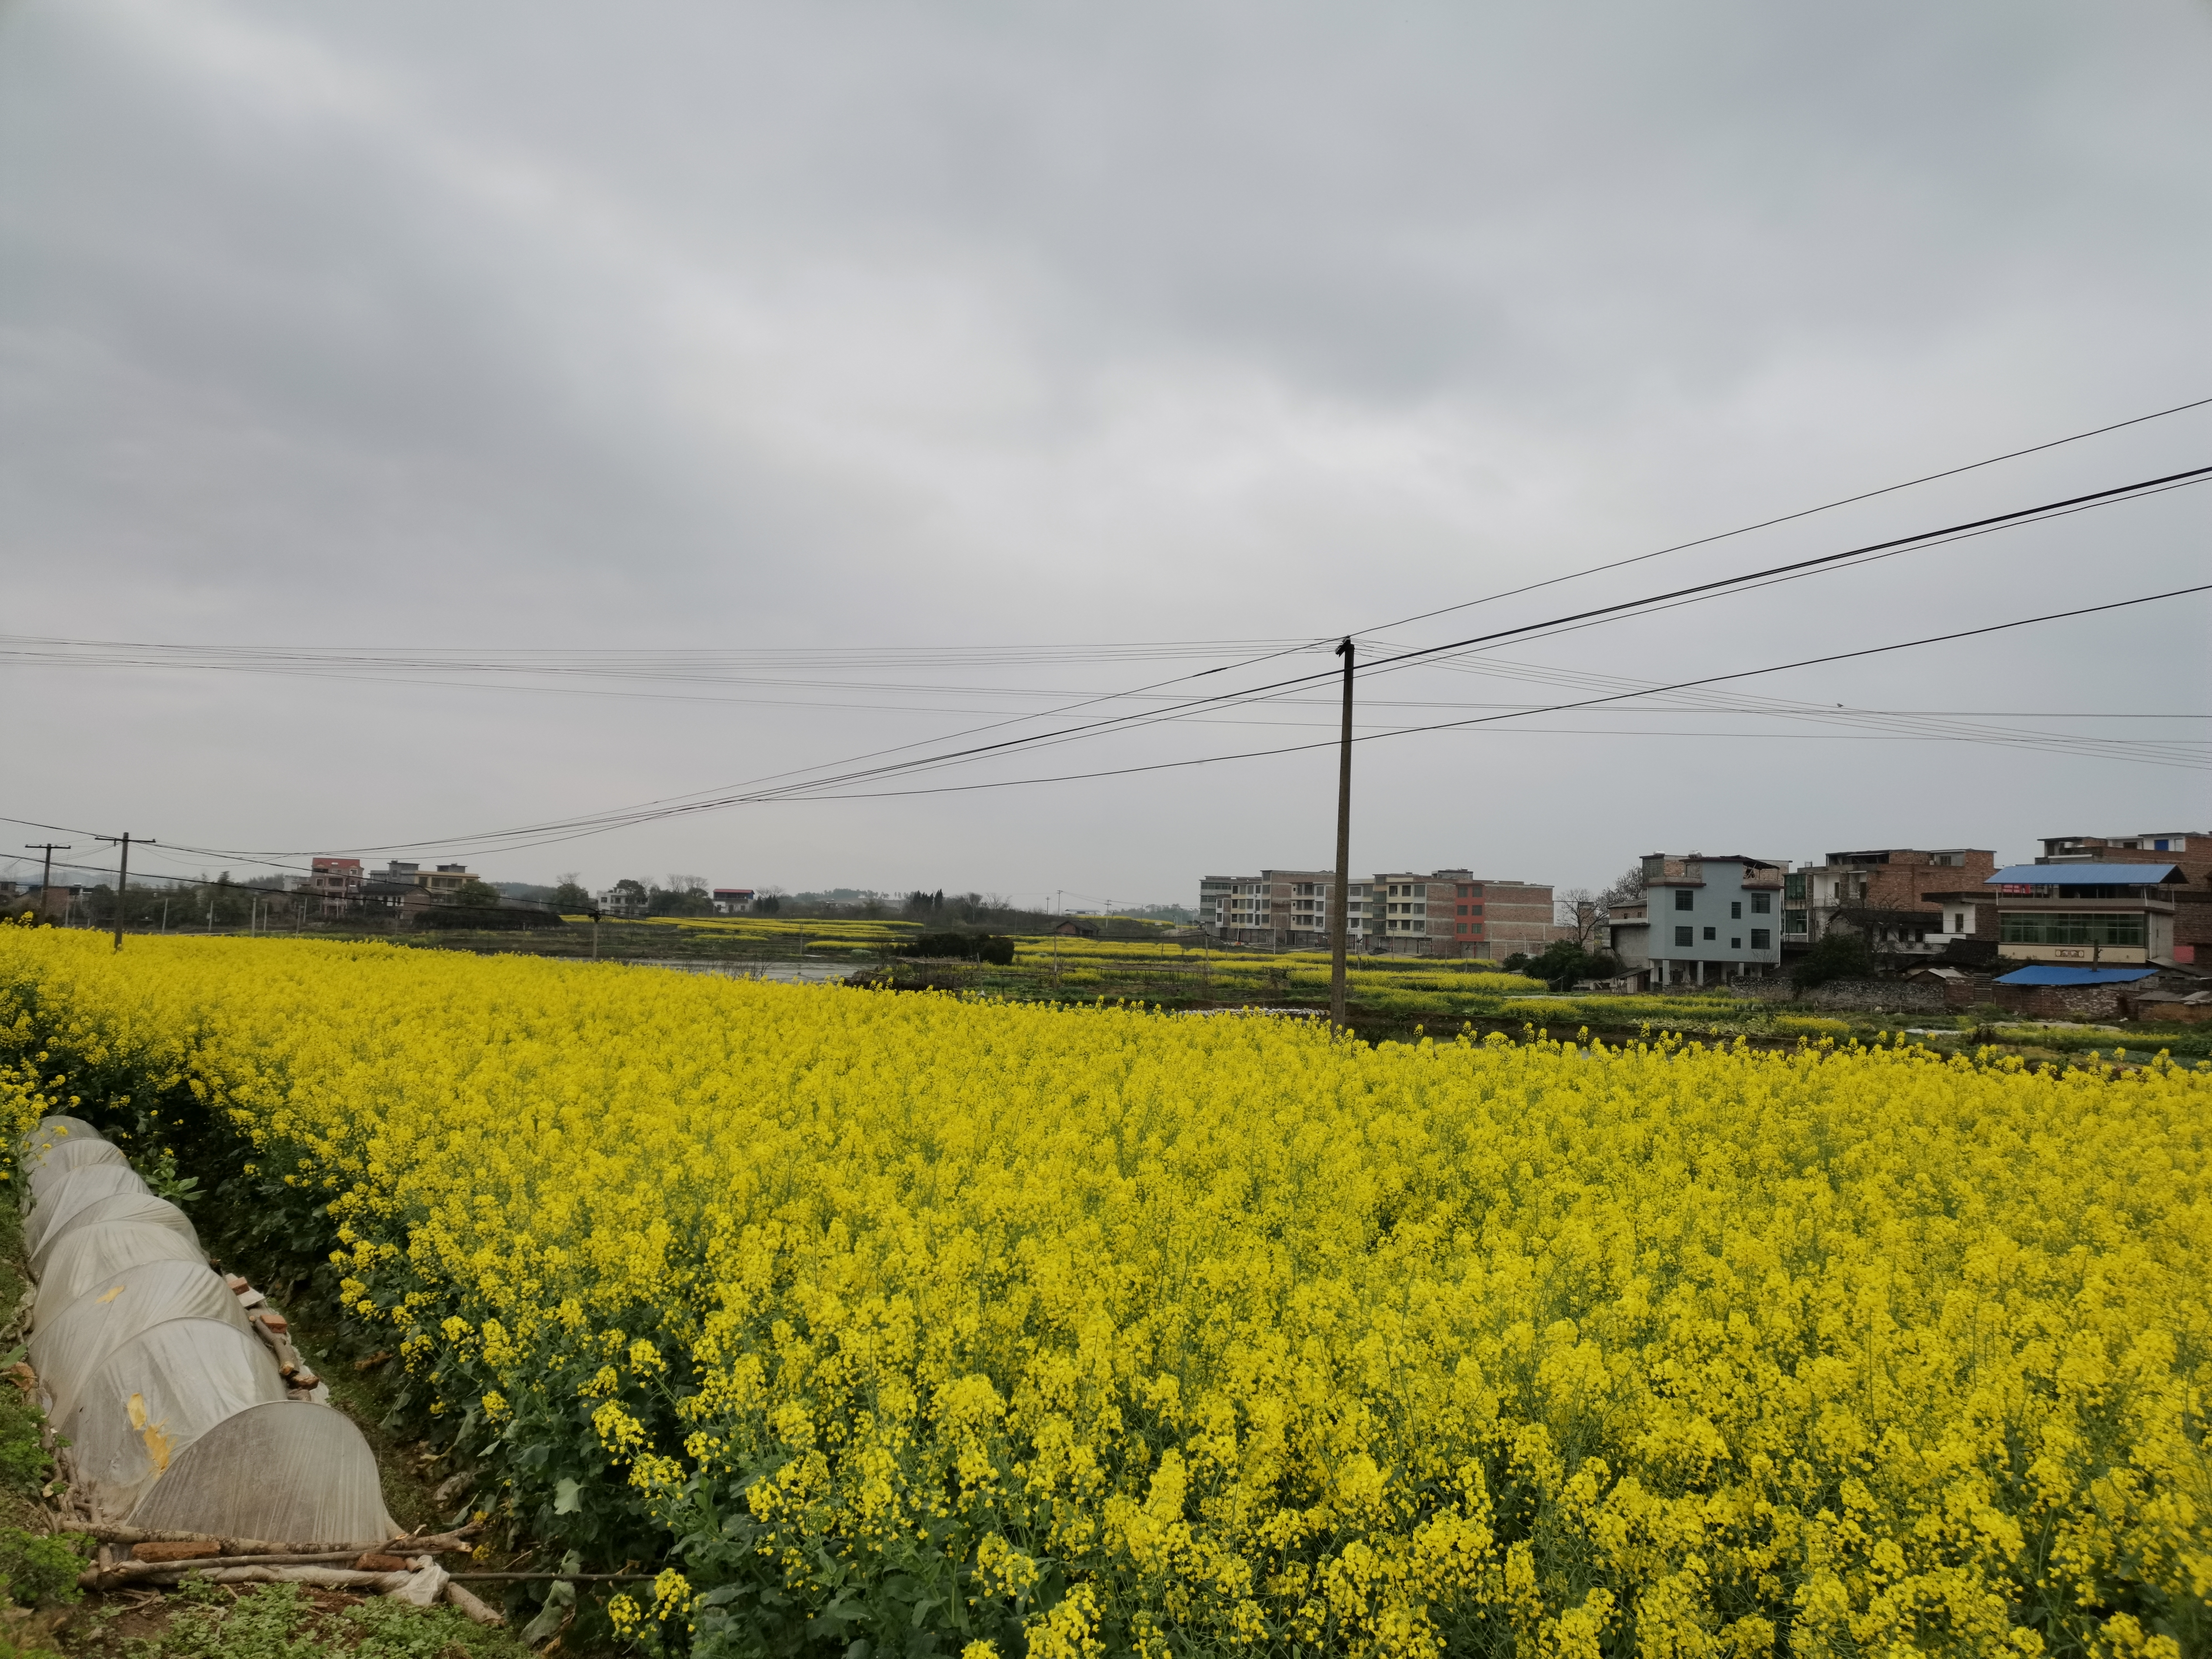
flowers, field, yellow, sky, canola, rapeseed, mustard plant, spring, crop, brassica rapa, agriculture, plant, line, rural area, flower, cash crop, farm, plantation, mustard, mustard and cabbage family, overhead power line, cloud, vegetable, tree, brassica, electricity, plain, paddy field, land lot, landscape, electrical supply, food, road